Mymensingh

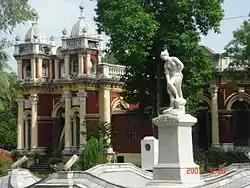
Sculpture in Soshi Lodge

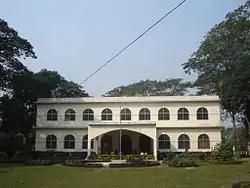
Zainul Abedin Art Gallery

The "Alexander Castle" or "Lohar Kutir" as it is locally known, is where Maharaja Surya Kanta Acharya invited Grand Duke Boris of Russia and General Sir George White, and built it for his stay and a same Russian styled also built by the Ponni of Tangail. Rabindranath Tagore also was in Alexandra castle for participating a citizen gathering. This earthquake-proof steel and timber building was built after his much vaunted "Crystal Palace" or "Rang Mahal" as it was locally known, was destroyed by the Great Bengal Earthquake of 12 June 1897. Subsequently, "Shashi Lodge" or "Mymensingh Palace" was built at the site of "Rang Mahal". However Maharaja Surya Kanta died before "Soshi Lodge" could be completed. It was completed by Maharaja Soshi Kanta Acharyya. Both the buildings had once contained innumerable works of art, artefacts, sculptures and antiques collected from all over the world. Both these buildings have been declared as National Heritage Monuments. But unplanned development already damaged the scenario of rare Russian architecture in this country.